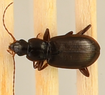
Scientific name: Calathus advena
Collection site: Niwot Ridge NEON (NIWO), plot NIWO_009